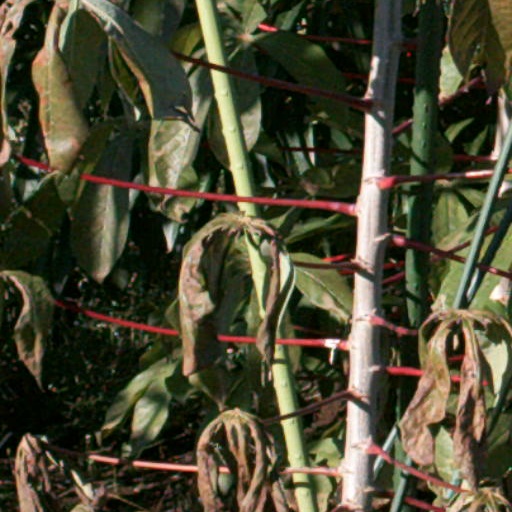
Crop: cassava